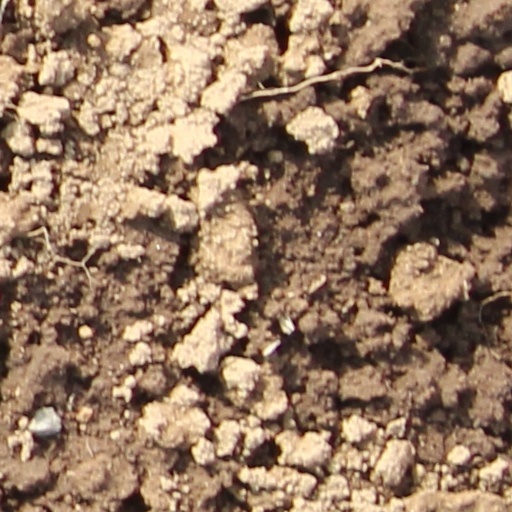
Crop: wheat